History of Bristol

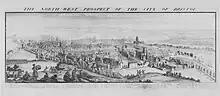
NW Prospect of Bristol, 1734

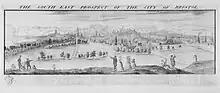
SE Prospect of Bristol, 1734

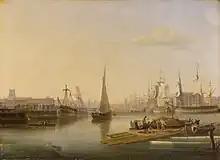
Bristol harbour has played a prominent role in the history of Bristol. "Bristol Harbour", painting by Joseph Walter, 1836

Bristol Bridge, the only way of crossing the river without using a ferry, was rebuilt between 1764 and 1768. The earlier medieval bridge was too narrow and congested to cope with the amount of traffic that needed to use it. A toll was charged to pay for the works, and when, in 1793, the toll was extended for a further period of time the Bristol Bridge Riot ensued. 11 people were killed and 45 injured, making it one of the most deadly riots of the 18th century.